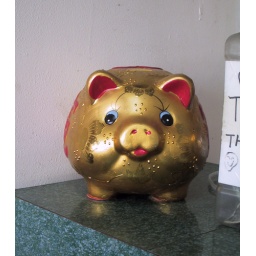
a plastic golden pig on the counter at China East. i think they put crack in their seaseme chicken.